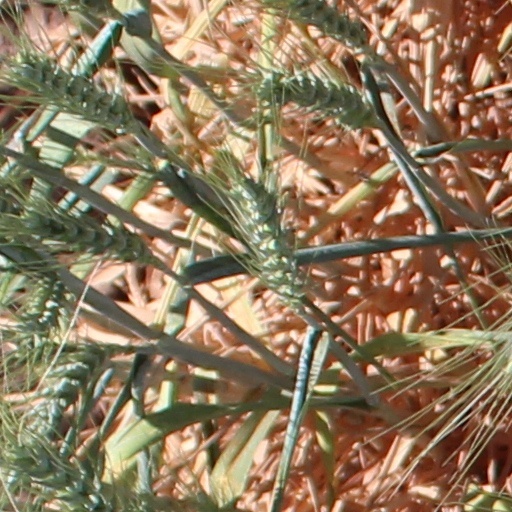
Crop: wheat